KWallet

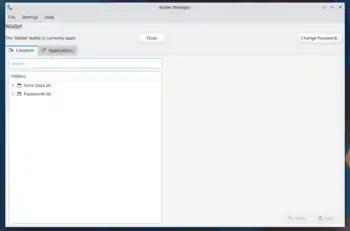
Managing Wallets in KWallet.

The Wallet is a term for password storage used in KDE Wallet Manager software. Wallets can be created manually by the user or It is offered by dialogue when the user enters in a password on any KDE desktop environment or website. Once created, Wallet can store various passwords and It is controlled by one master password. This way users do not have to remember various passwords, instead, they can just manage them by memorizing one master password for the wallet. The default Wallet is named “kdewallet” and users can create more of their own if needed.